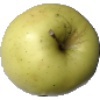
Label: Apple Golden 2